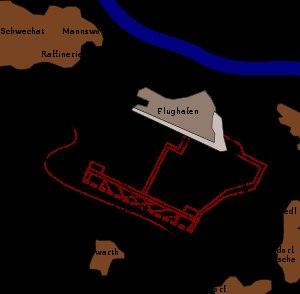
L'aéroport de Vienne-Schwechat est un aéroport situé à Vienne et le plus grand d'Autriche avec plus de 23,3 millions de passagers chaque année. C'est aussi la base de la compagnie aérienne Austrian Airlines.